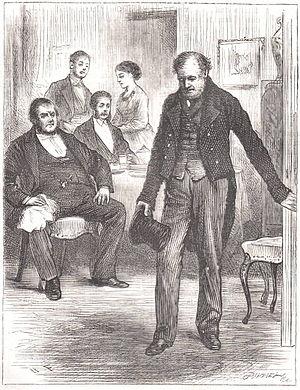
Les Temps difficiles est le dixième roman de Charles Dickens, un court roman paru non pas en publications mensuelles comme les précédents, mais en feuilleton hebdomadaire dans sa revue Household Words, du 1ᵉʳ avril au 12 août 1854.